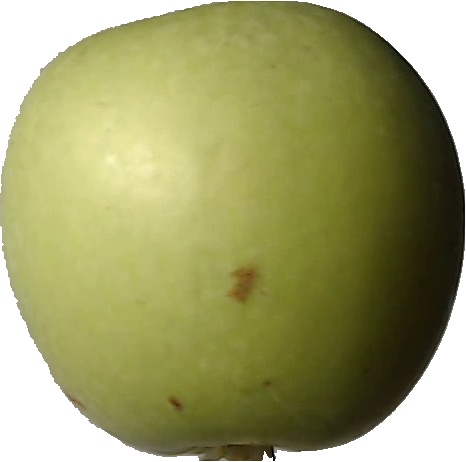
Label: apple_granny_smith_1